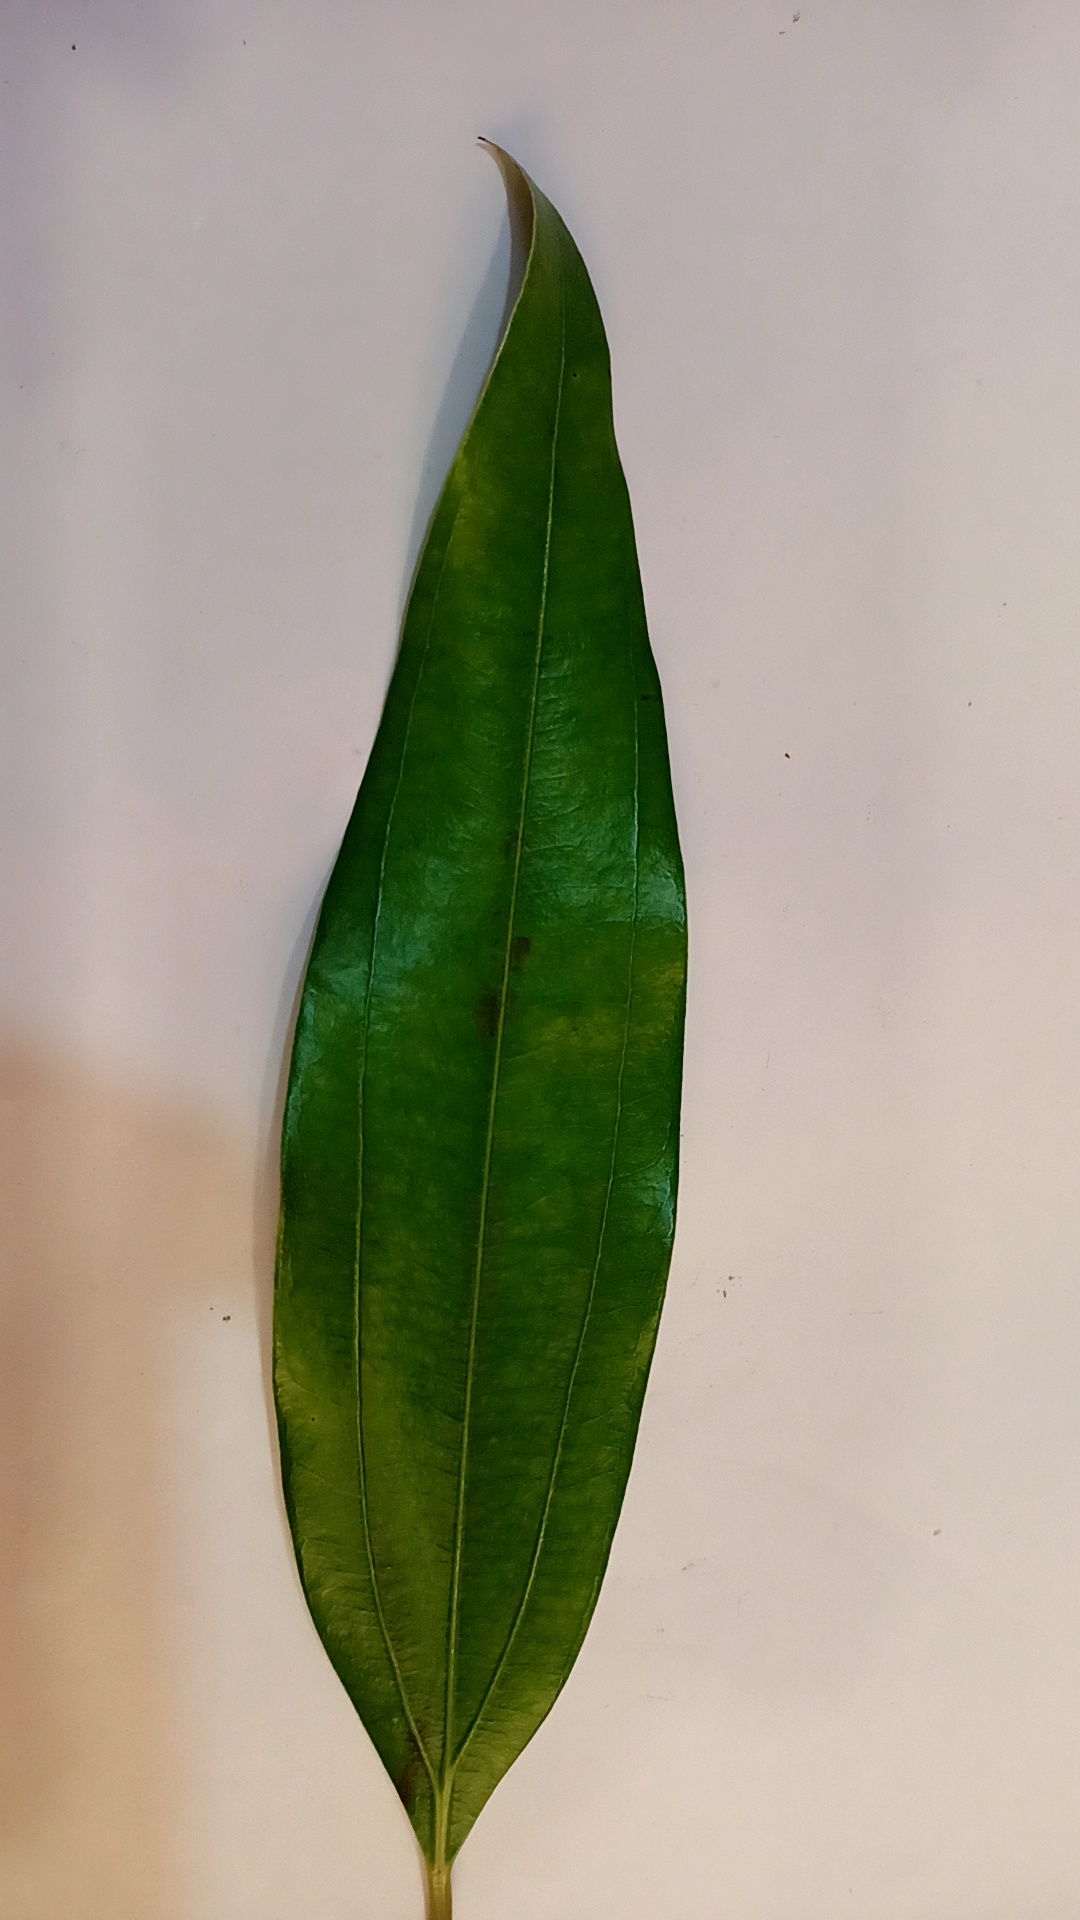
Label: Healthy